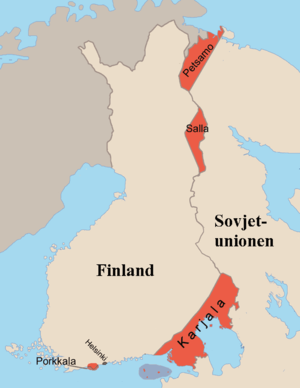
Finland / Historie / Anden verdenskrig
Finland måtte afstå de orangerøde områder til Sovjetunionen efter anden verdenskrig.
Finland, officielt Republikken Finland, er et land i Nordøsteuropa. Det grænser op til Sverige i nordvest, Norge i nord, og Rusland i øst. Syd for Finland, på den anden side af Finske Bugt, ligger Estland. Som et nordisk land tilhører Finland den geografiske region Fennoskandinavien, der foruden Finland også består af Skandinavien. Af Finlands 5,5 millioner indbyggere bor størstedelen i den sydlige del af landet. 88,7 % af befolkningen er etniske finner, som taler det uralske sprog finsk, der ikke er beslægtet med de øvrige skandinaviske sprog. Landets anden hovedgruppe er finlandssvenskerne, som taler svensk. Finland er med sine 338.445 kvadratkilometer det ottendestørste land i Europa og det tyndest befolkede land i EU. Landet er en parlamentarisk republik bestående af 311 kommuner samt én selvstyrende region, Ålandsøerne. I Hovedstadregionen med hovedstaden Helsinki bor ca 1,4 millioner mennesker, som samlet står for en tredjedel af landets BNP.